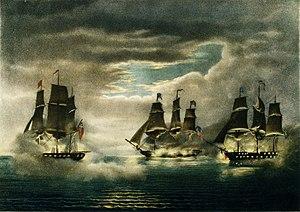
L'USS Constitution est une frégate en bois à trois-mâts de l'United States Navy. Baptisée par le président George Washington d'après la Constitution des États-Unis, elle est le plus vieux navire de guerre encore à flot dans le monde. Lancée en 1797, la Constitution était l'une des six frégates originelles de l'United States Navy autorisées par le Naval Act de 1794 et la troisième à être construite. L'architecte naval Joshua Humphreys conçut les frégates pour qu'elles soient les navires capitaux de la jeune marine américaine ; la Constitution et ses sister-ships étaient donc plus grands et mieux armés que les frégates standards de l'époque. Construite à Boston dans le Massachusetts dans le chantier naval d'Edmund Hartt, elle eut pour premières missions de fournir une protection pour les navires marchands américains lors de la Quasi-guerre avec la France et de lutter contre les pirates barbaresques durant la guerre de Tripoli.